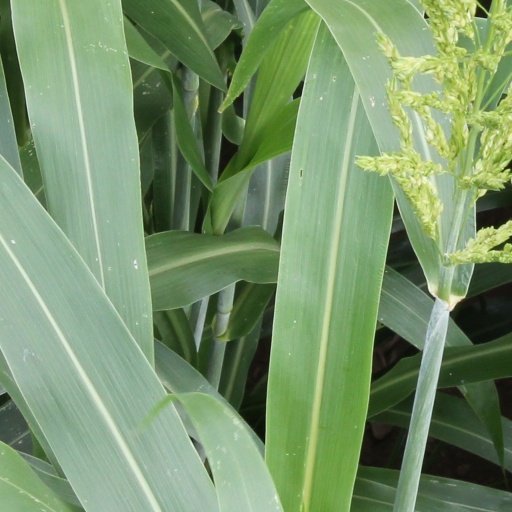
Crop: sorghum